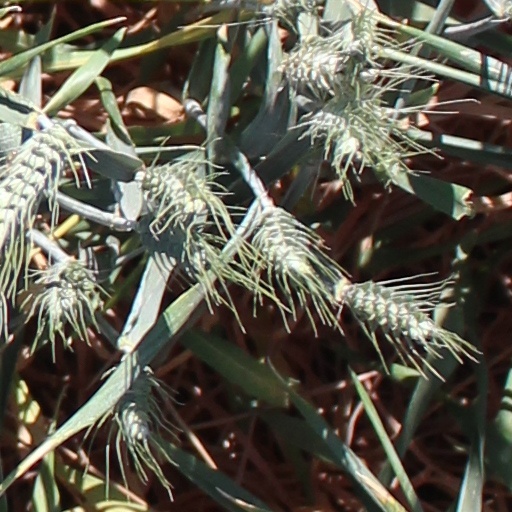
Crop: wheat